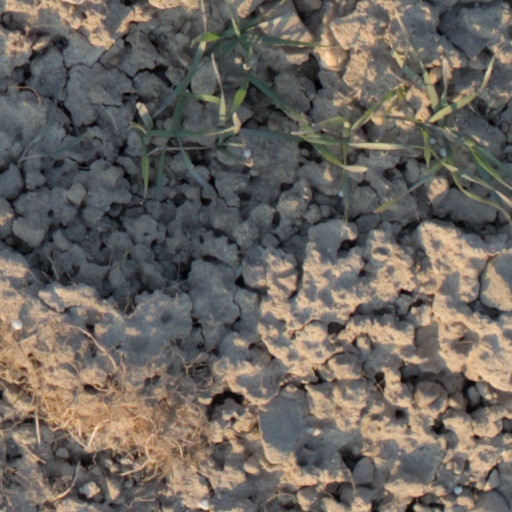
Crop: wheat